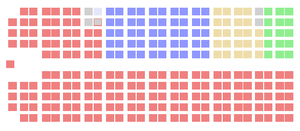
Composition de la Chambre des communes du Canada en 1953. Chaque carré représente un député.
La 22ᵉ législature du Canada est en session du 12 novembre 1953 au 12 avril 1957. Sa composition est déterminée par les élections de 1953, tenues le 10 août 1953, et légèrement modifiée par des démissions et des élections partielles survenues avant les élections de 1957.
L'élection fédérale canadienne de 1953 se déroule le 10 août 1953 afin d'élire les députés de la 22ᵉ législature à la Chambre des communes du Canada. Il s'agit de la 22ᵉ élection générale depuis la confédération canadienne de 1867. Le premier ministre Louis St-Laurent mène de nouveau le Parti libéral du Canada à former un gouvernement majoritaire, même si son parti perd des sièges au profit des autres partis.